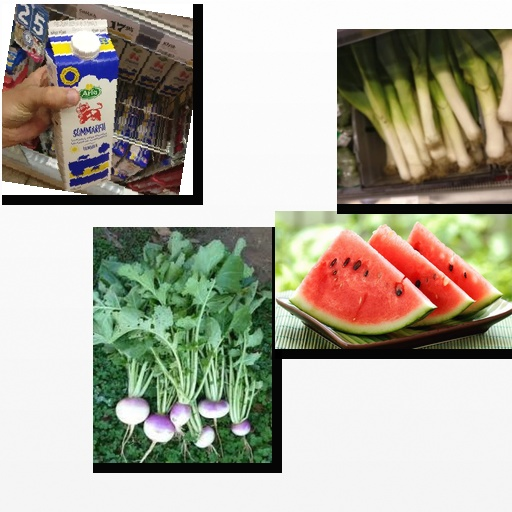
Food items: turnip, watermelon, sour_milk, leek